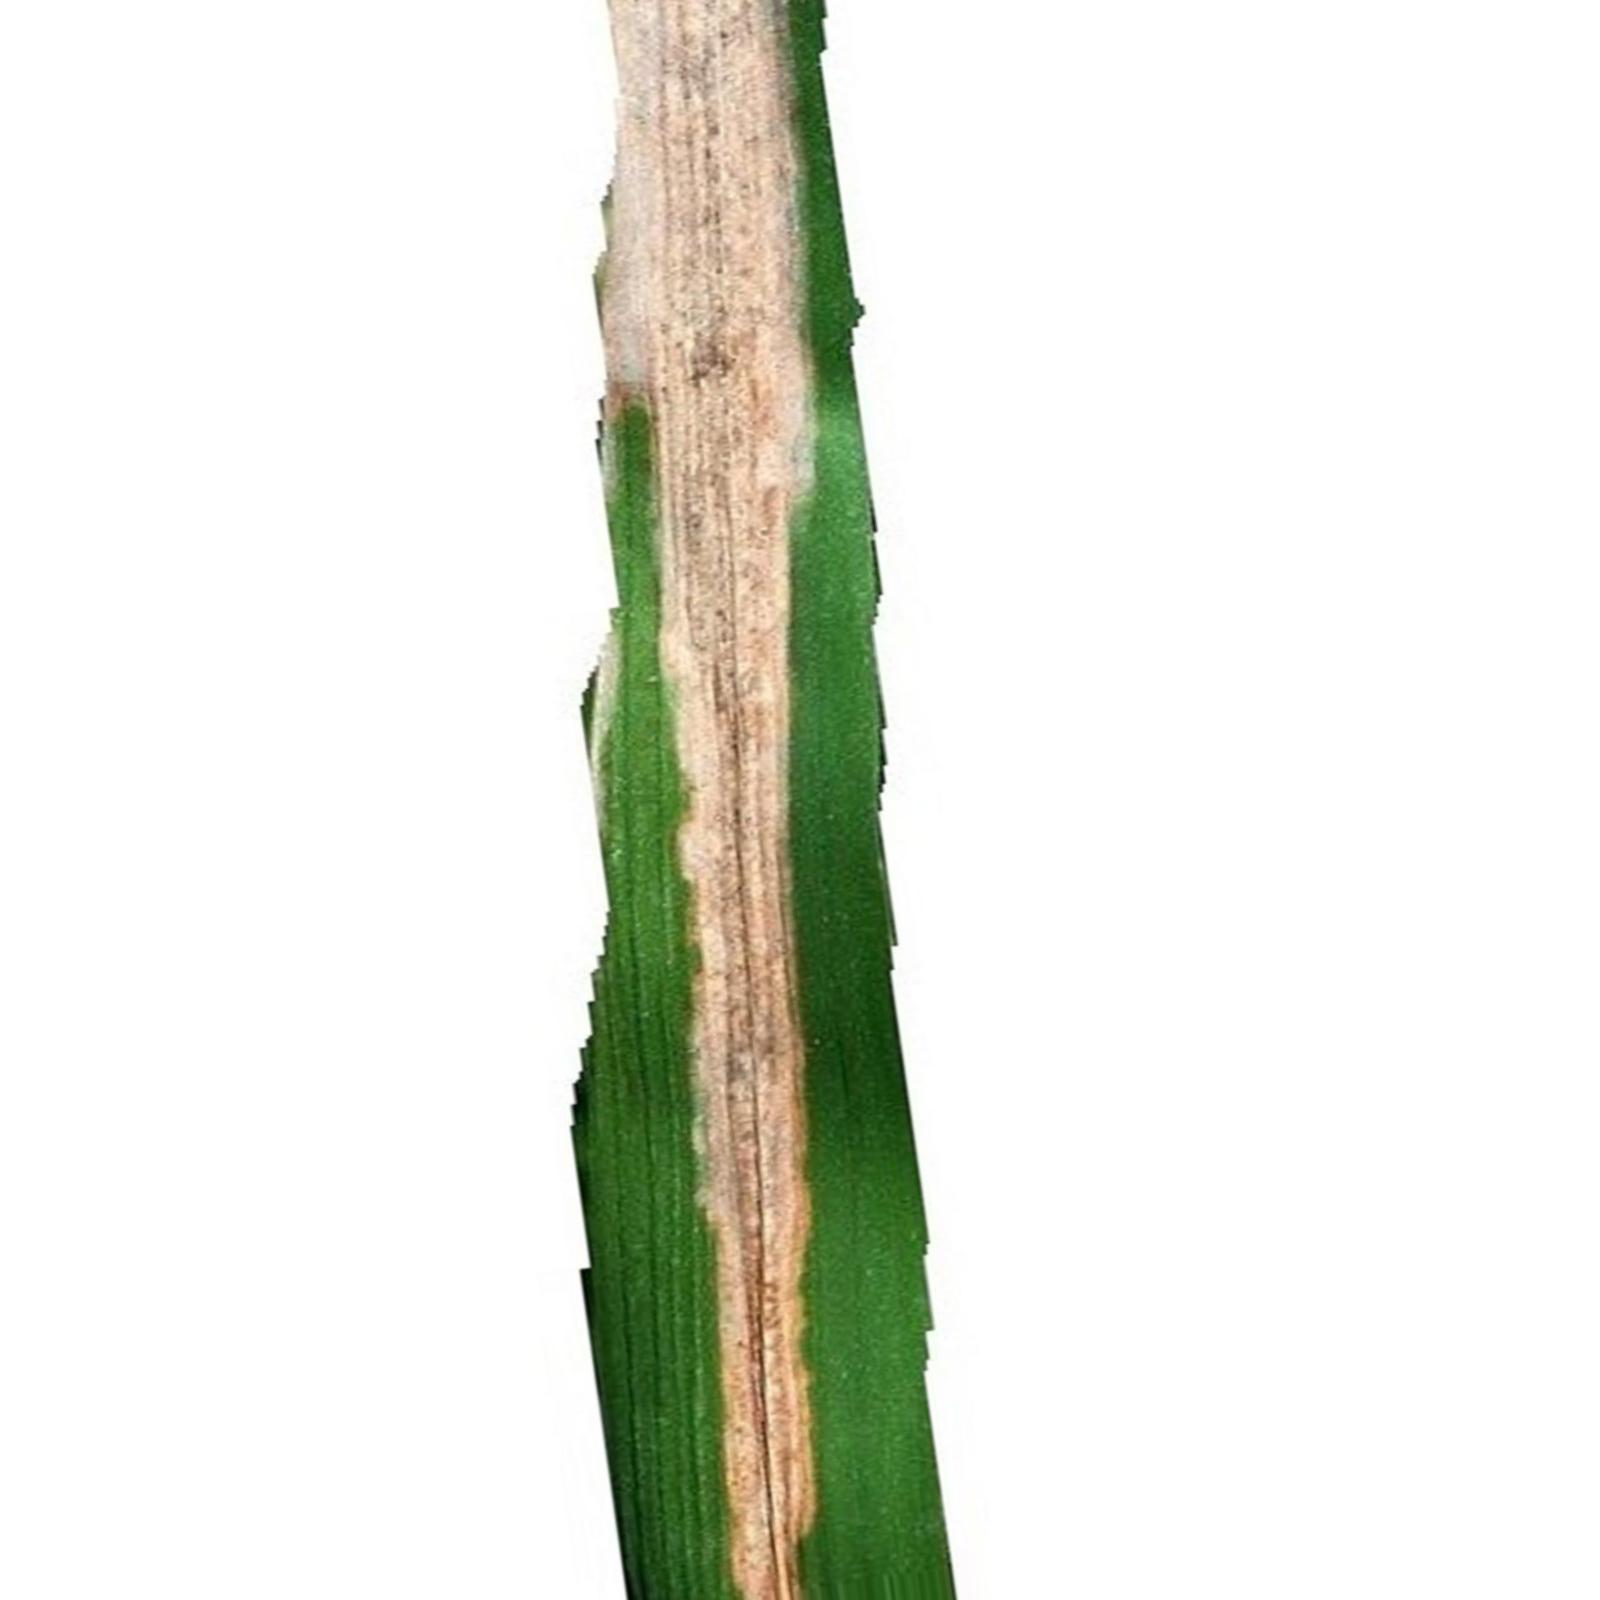
Nhãn: Bệnh Bạc lá (Bacterial leaf blight)